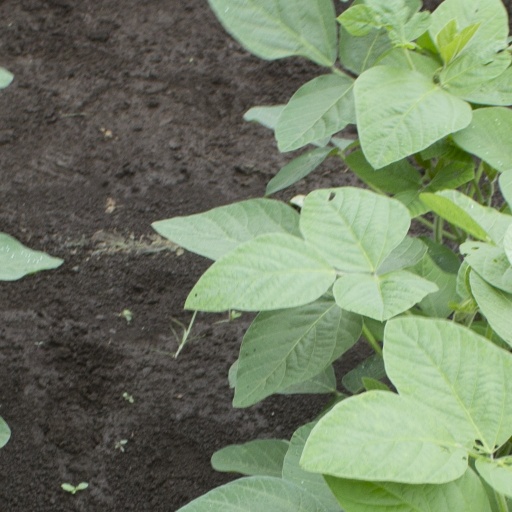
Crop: soybean